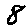
Label: 8